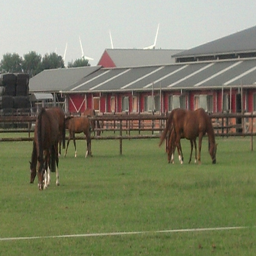
Several brown horses are in a field by a barn.
an image of horses that are in the pasture grazing
many horses in a field behind a fence
A group of horses grazing on grass in a pen in front of the stables.
Horses graze in a fenced in area with a barn in the background.